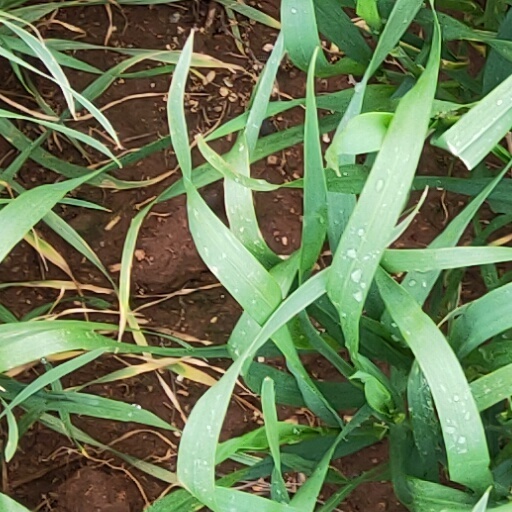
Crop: wheat